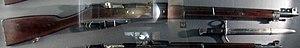
Le Mosin-Nagant, est un fusil militaire à canon rayé, à répétition manuelle, avec chargeur de cinq cartouches, utilisé par les forces armées de la Russie impériale, puis par l’Union soviétique et les différents pays du bloc de l'Est.